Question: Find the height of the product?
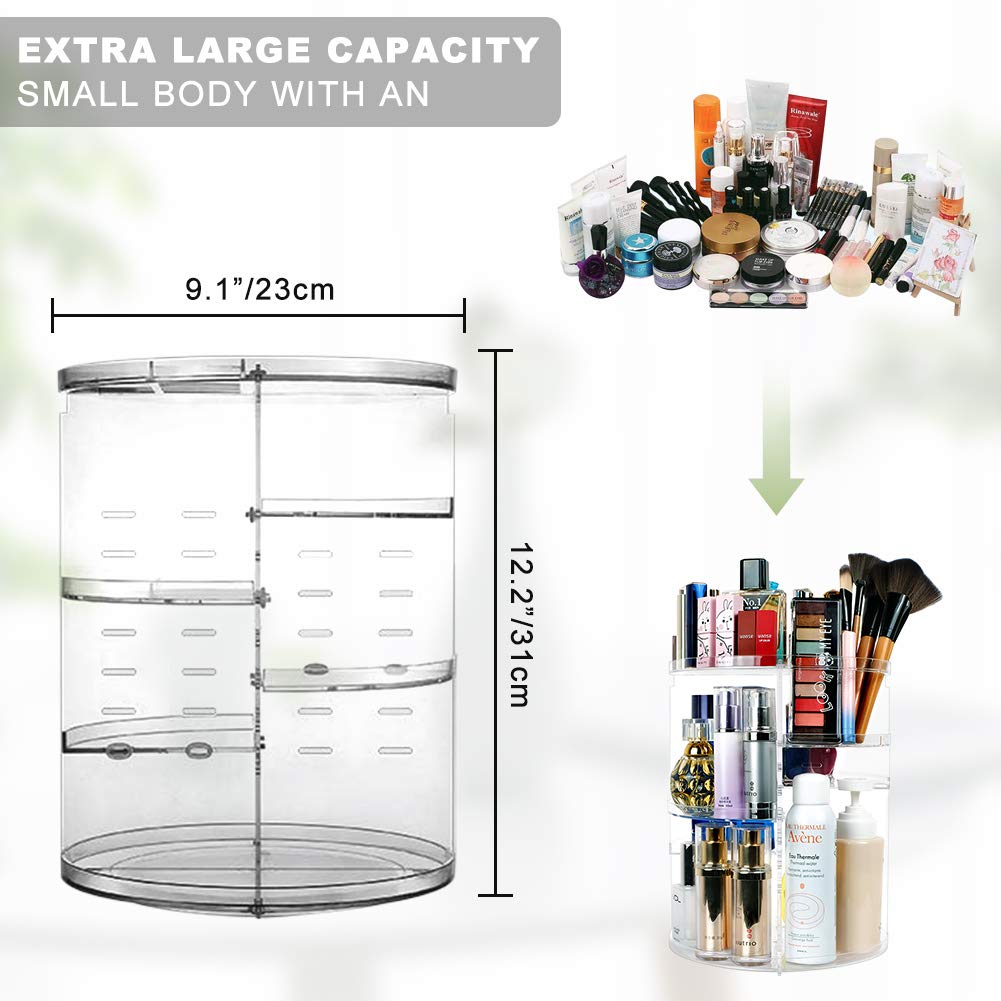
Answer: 31.0 centimetre